Carrie Kelley

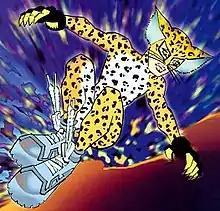
Carrie Kelley as Catgirl.

Three years later, Kelley has begun calling herself "Catgirl". She remains Batman's able second-in-command. She wears a skin-tight cat costume with a leopard pattern and is now trained extensively in combat. Her equipment includes motorized rollerskates and an arm cannon that fires batarangs. Catgirl's main duty is to oversee an army of Batboys to help save the world from a police-state dictatorship, led by Lex Luthor and Brainiac. She leads them into battle, liberating imprisoned heroes such as the Atom and Flash. However, she also causes serious injury to a Batboy who exceeded her orders by maiming and killing a couple of police officers. She beats him up and tells the others to treat him but not bother with anesthetic. Once alone, however, she breaks down in tears but is offered a comforting hand by Batman. She has been referred to as "The daughter [Batman] never had" but also as "jailbait".